Garbhanga Wildlife Sanctuary

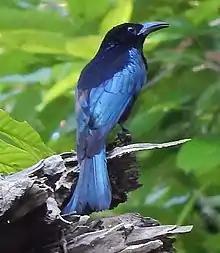
Spangled drongo at Garbhanga

The origin of wildlife sanctuary's name is unclear. However, some believe that the name comes from the Karbi people, who came from the Markang area of Sonapur and eventually entered the hilly forest for Jhum cultivation.